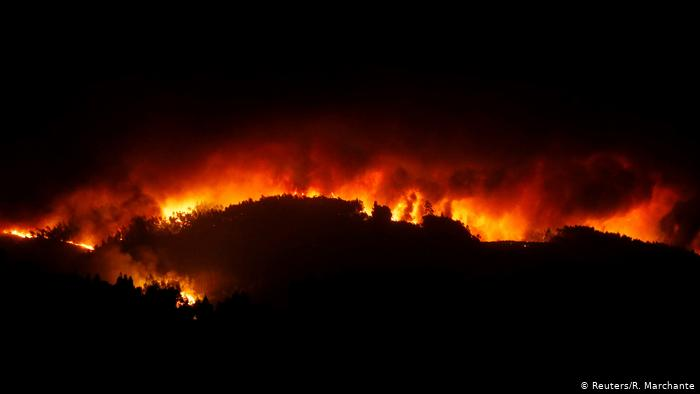
Fire: yes
Smoke: yes